Luciano Bartoli

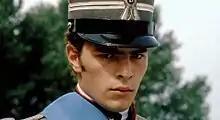
Bartoli in "Oedipus Rex"

Bartoli began his film career in 1967, at the age of 21, starring in Pier Paolo Pasolini's "Oedipus Rex", while during the 1970s and the 1980s he alternated performances in some B movies and several roles in films directed by authors such as Marco Bellocchio, Citto Maselli and Giuseppe Tornatore. Bartoli died on 1 February 2019, at the age of 72.